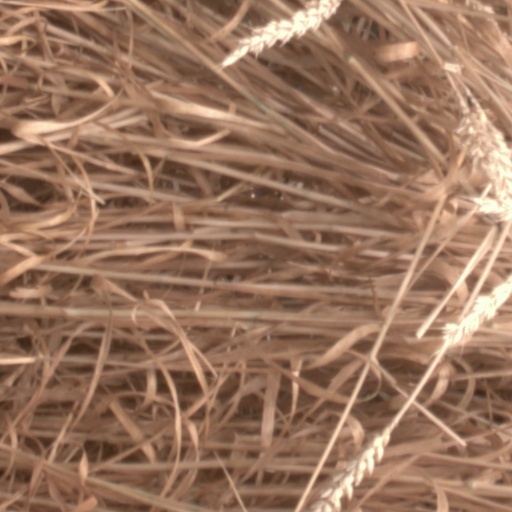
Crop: wheat